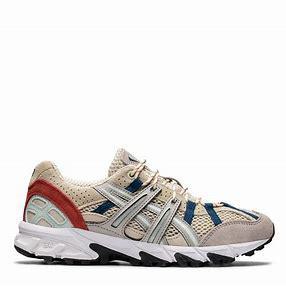
Brand: Asics
Model: Gel Sonoma 15 50